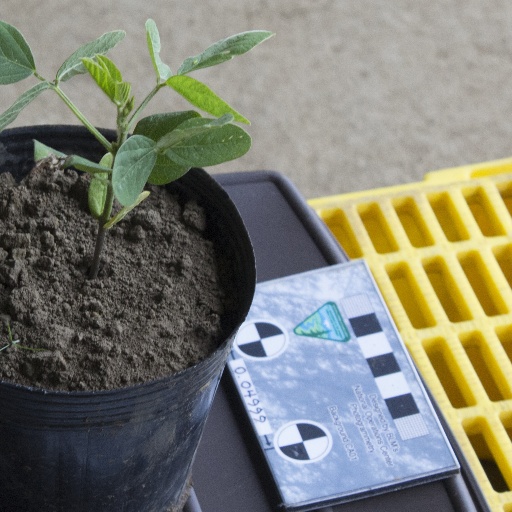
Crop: soybean